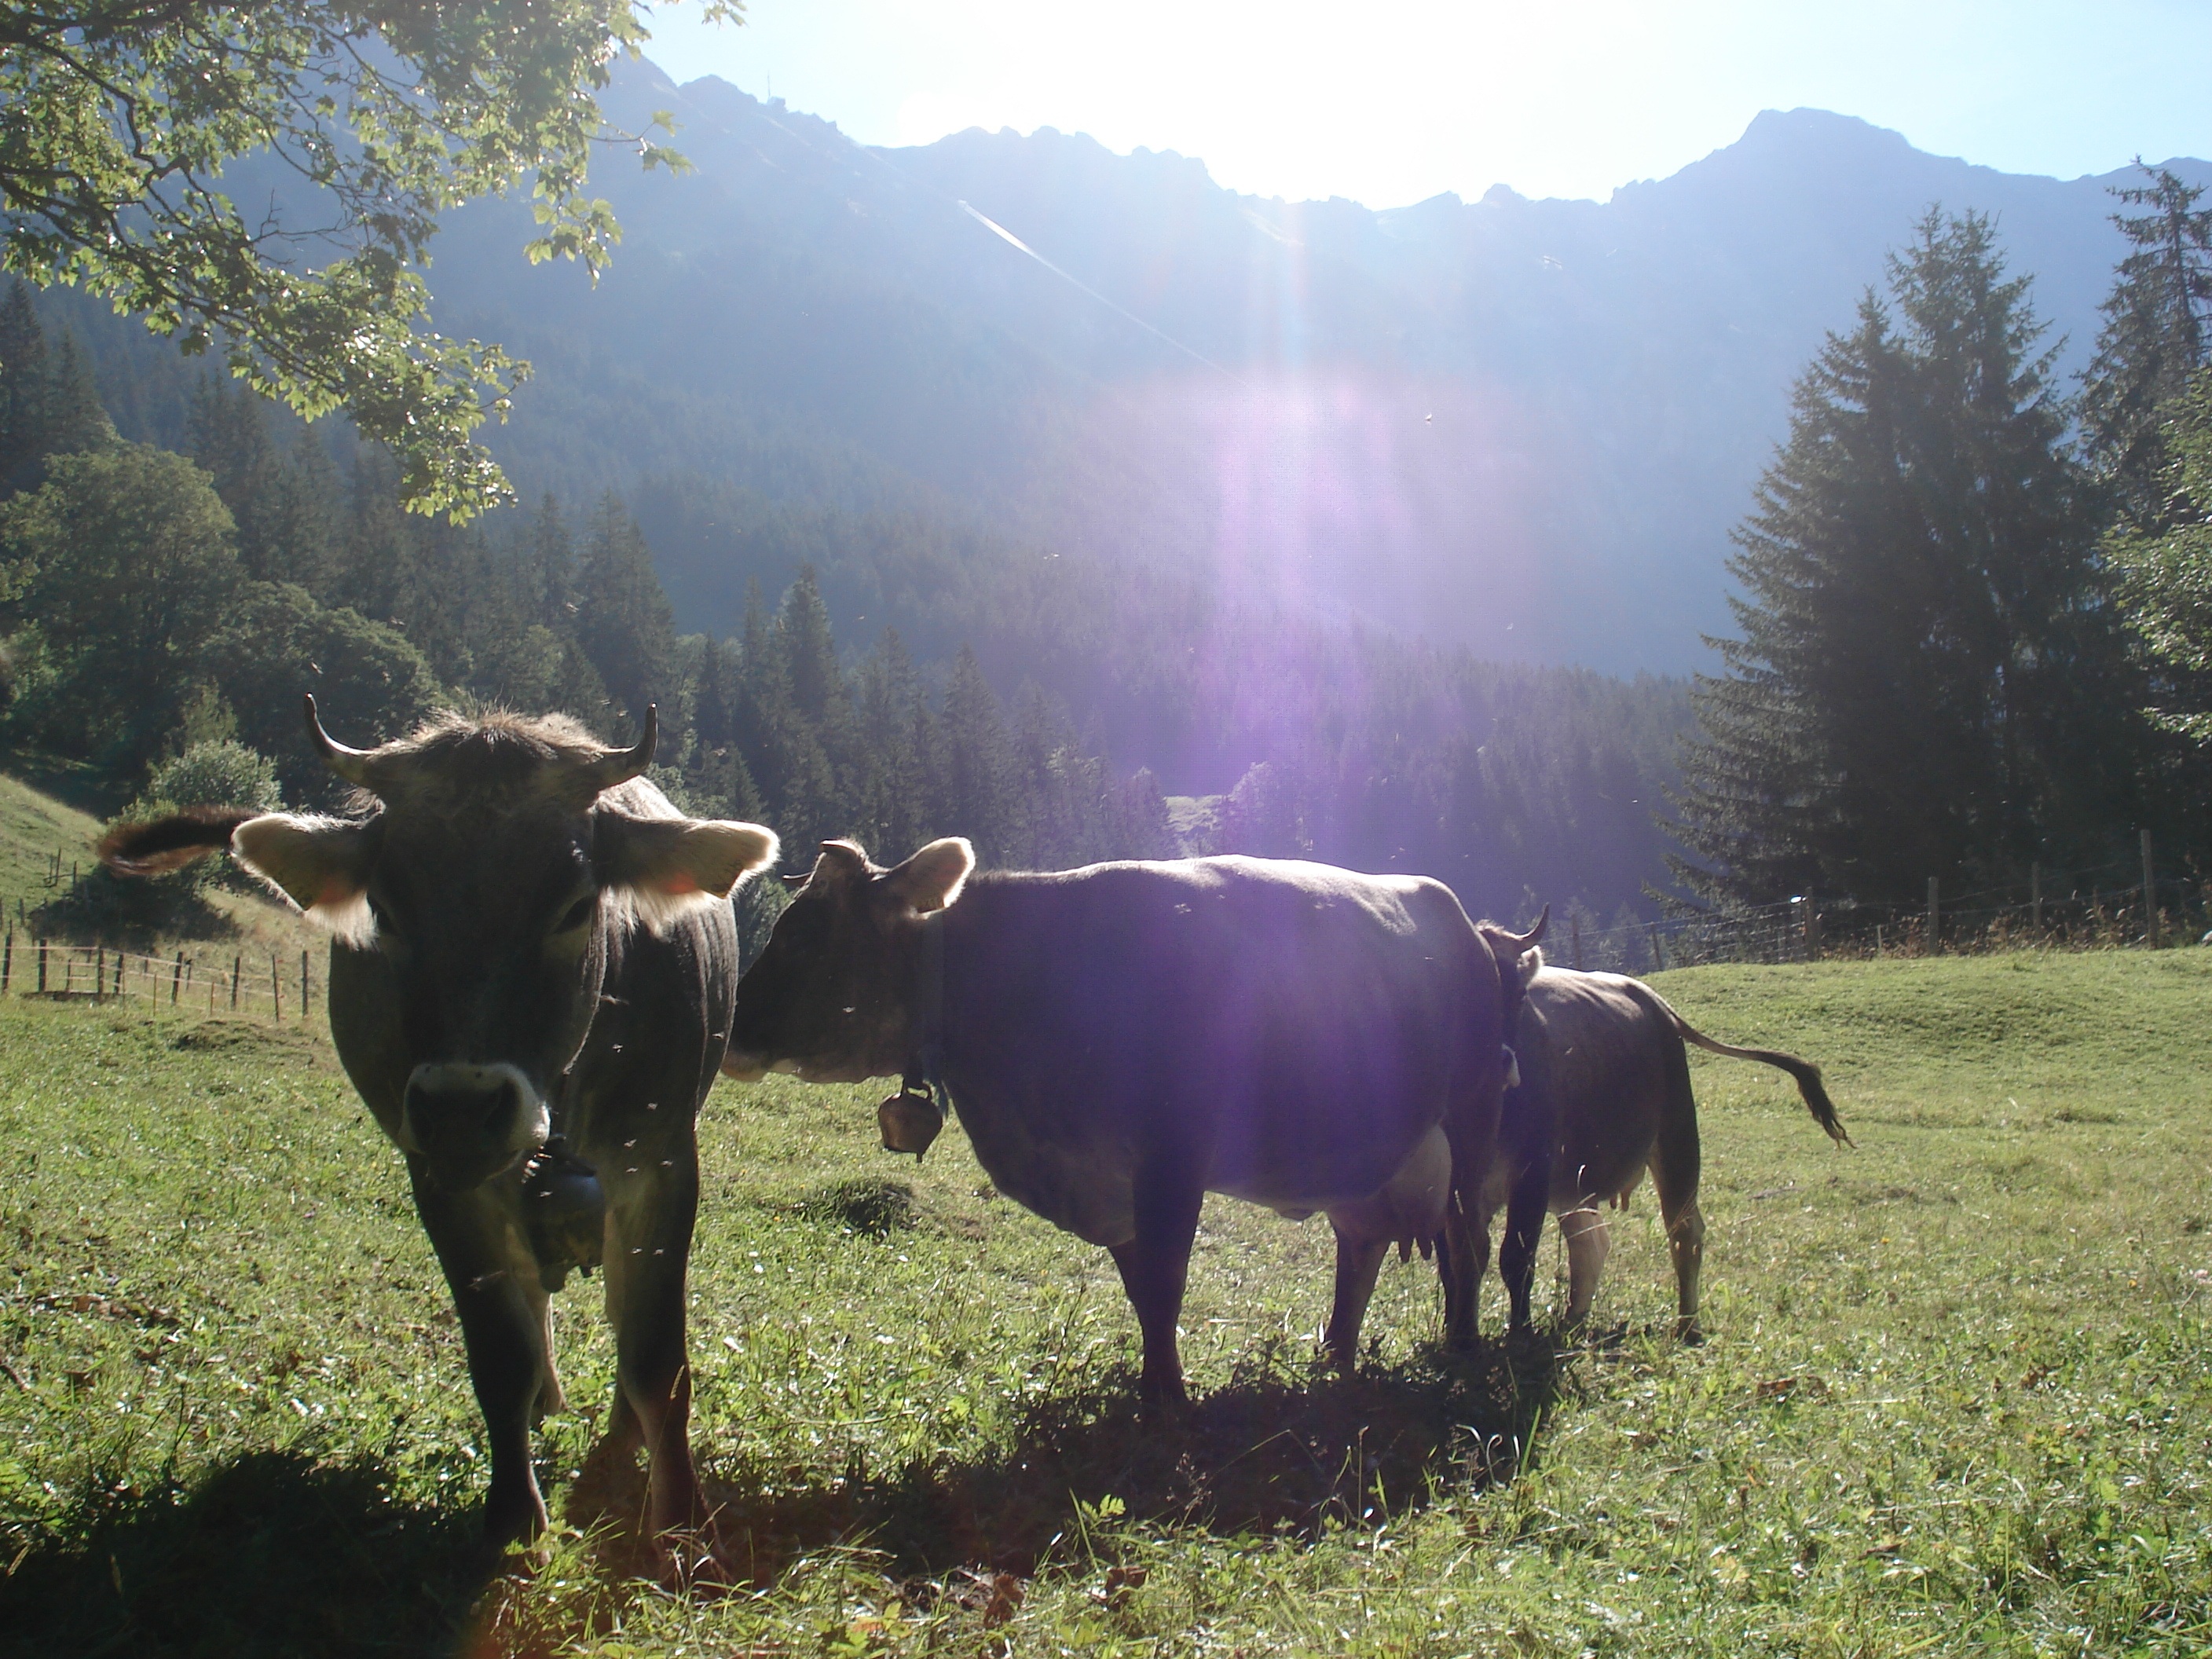
grass, field, farm, meadow, flower, cow, herd, pasture, grazing, ranch, mammal, grassland, habitat, ecosystem, rural area, grey cattle, natural environment, cattle like mammal